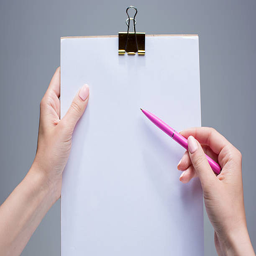
the notepad and pen in female hands